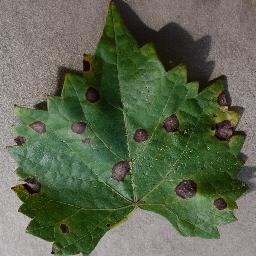
Label: Grape___Black_rot